If I Ran the Circus

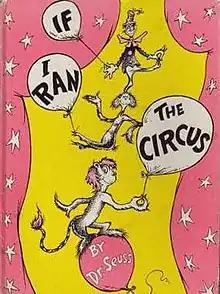
First edition cover

If I Ran the Circus is a children's book by Dr. Seuss, published in 1956 by Random House.